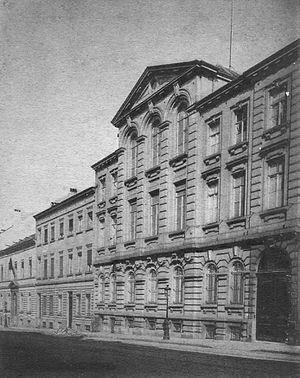
Couvent et pensionnat du Berlaymont à Bruxeles, (rue de la loi) en vers 1904. Façade côté rue.
Le couvent des Dames de Berlaymont, fondé à Bruxelles en 1625 par Marguerite de Lalaing, avec l'aide de son époux Florent de Berlaymont, était un monastère de chanoinesses augustiniennes. Les religieuses furent expropriées une première fois en 1794 du fait du durcissement de la politique des gouvernemments autrichien et français à l'égard des ordres religieux en Belgique. Même dispersées, les seize moniales restèrent soudées et rebâtirent à Bruxelles, malgré les difficultés causées par le gouvernement du Royaume-Uni des Pays-Bas. En 1864, cependant, le nouvel édifice dut être abandonné car l'État belge envisageait la construction d'un nouveau palais de justice. Les Dames de Berlaymont déménagèrent donc une nouvelle fois pour un quartier campagnard à front de la rue de la Loi et reconstruisirent leur couvent.
Cet article présente la liste des couvents et des carmels en Belgique et présente à chaque fois, pour chaque édifice religieux classé par ordre alphabétique, sa localisation, la date et l'origine de sa fondation, son ordre religieux de rattachement, et la situation actuelle du couvent ou du carmel.